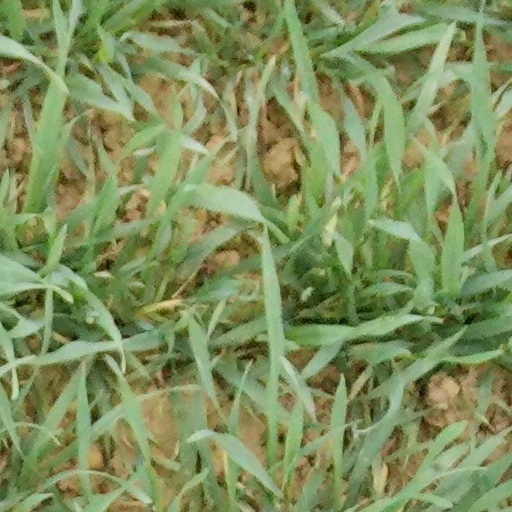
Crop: wheat